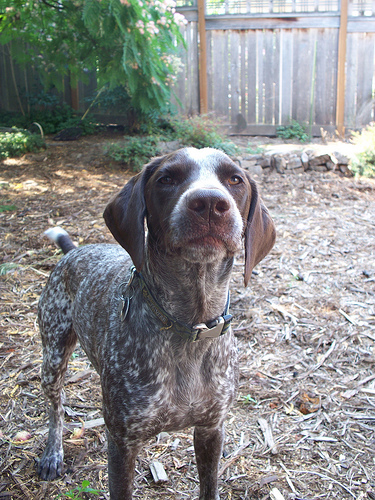
Animal: dog
Breed: german_shorthaired